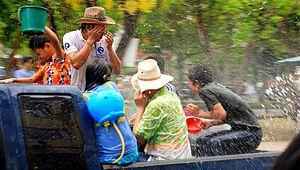
Des gens à l'arrière d'un camion se font tremper (arroser) durant le festival de Songkran à Chiang Mai en Thaïlande